VAW-121

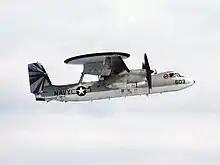
VAW-121 E-2C in April 1987

March 1990 saw VAW-121 embark on USS "Dwight D. Eisenhower" for another Mediterranean deployment. This deployment was highlighted by 15 days of around the clock operations in the Red Sea in support of the initial phase of Operation Desert Shield when external AEW support was non-existent. Once again, in March 1991, VAW-121 was awarded both the Battle "E" and AEW Excellence Awards for 1990.